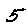
Label: 5